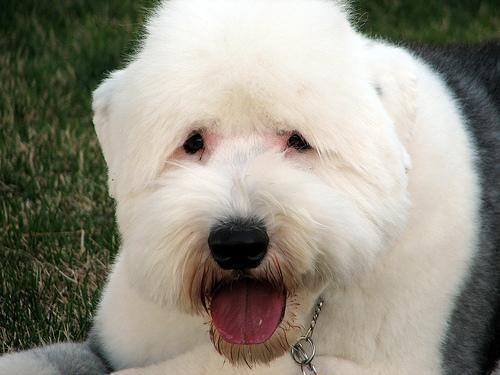
Old_English_sheepdog